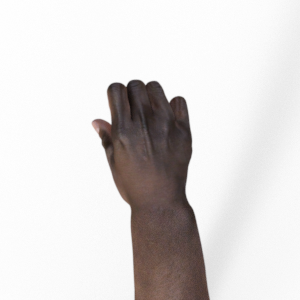
Label: rock